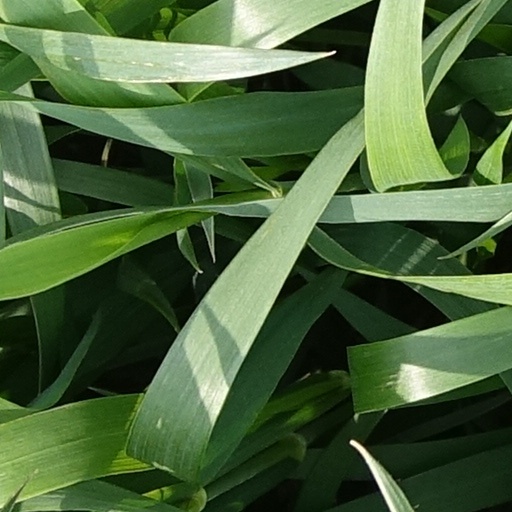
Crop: wheat